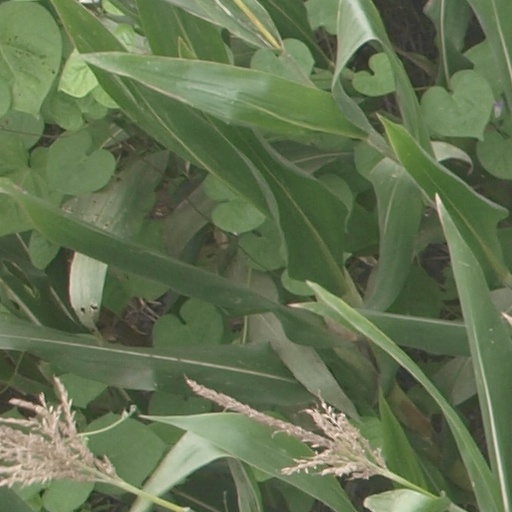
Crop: maize; corn